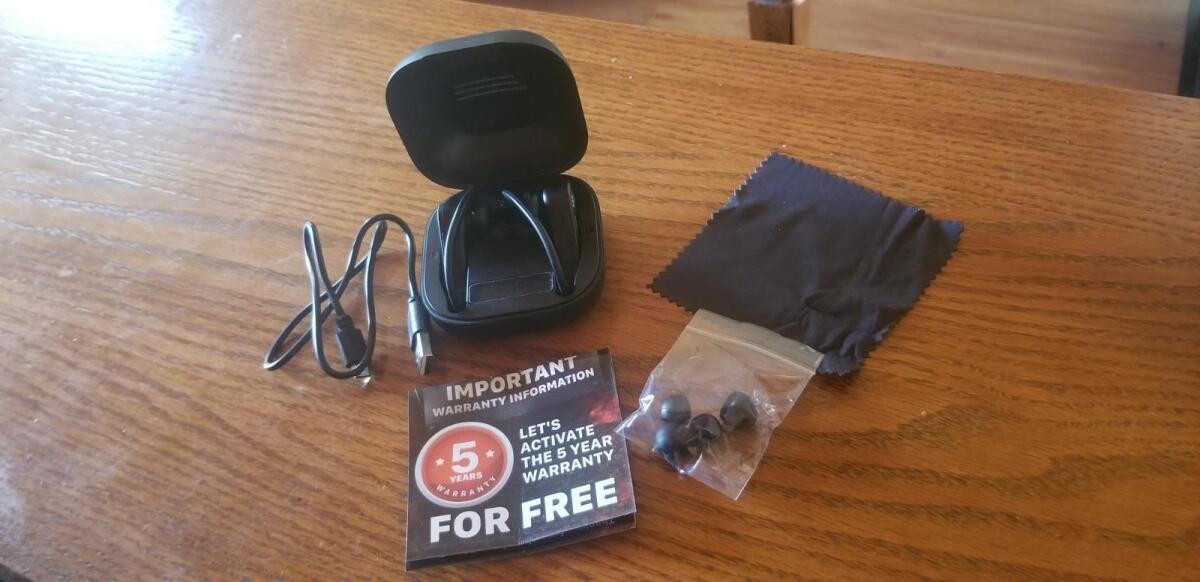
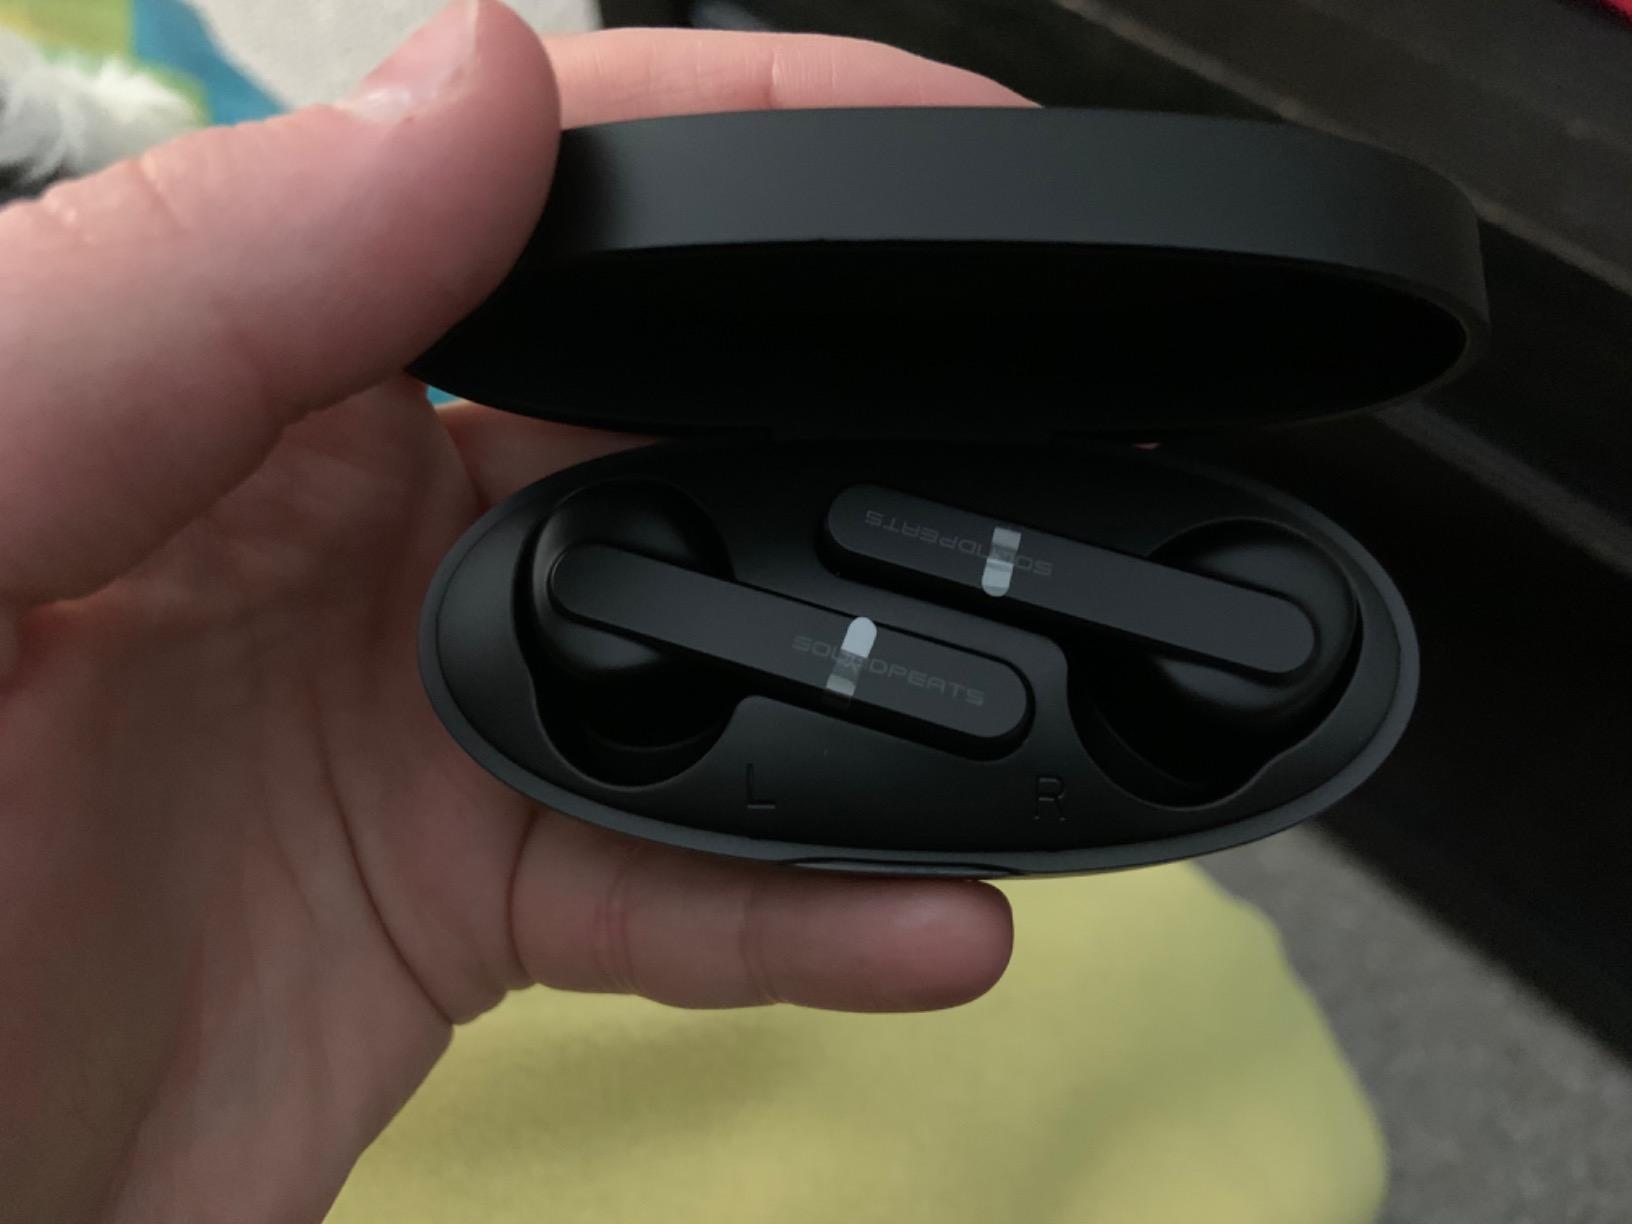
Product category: earbuds
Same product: no